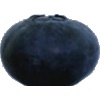
Label: Blueberry 1